Portmeirion

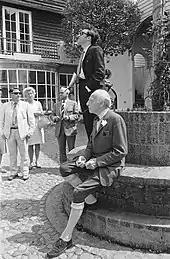
Sir Clough Williams-Ellis at Portmeirion in 1969

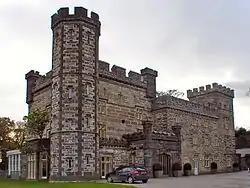
Castell Deudraeth

Sir Clough Williams-Ellis, Portmeirion's architect, denied repeated claims that the design was based on the fishing village of Portofino on the Italian Riviera. He stated only that he wanted to pay tribute to the atmosphere of the Mediterranean. He did, however, draw on a love of the Italian village stating, "How should I not have fallen for Portofino? Indeed, its image remained with me as an almost perfect example of the man-made adornment and use of an exquisite site." Williams-Ellis designed and constructed the village between 1925 and 1975. He incorporated fragments of demolished buildings, including works by a number of other architects. Portmeirion's architectural bricolage and deliberately fanciful nostalgia have been noted as an influence on the development of postmodernism in architecture in the late 20th century.